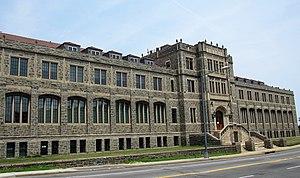
Le Maloney Hall est un bâtiment de l'université catholique d'Amérique à Washington. Il abrite aujourd'hui la Busch School of Business. Il se trouve dans le coin sud-ouest du campus principal de l'université, près de la gare de Brookland–CUA. Le Maloney Hall a pu être décrit comme ressemblant à « Harvard à l'extérieur et à Google à l'intérieur. » et l'un des bâtiments universitaires les plus modernes de Washington, si ce n'est de tout le pays.
La Tim and Steph Busch School of Business est une école de commerce de l'université catholique d'Amérique, située à Washington, et l'une des douze facultés ou écoles de l'université.